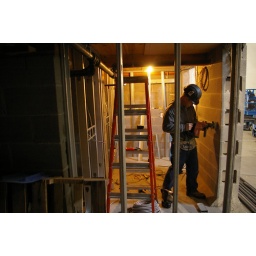
framing and an electrician in box office area